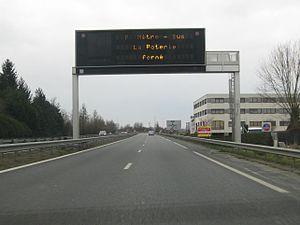
Panneau à messages variables sur la RD163.
Le métro de Rennes est un système de transport collectif en site propre automatique desservant la ville de Rennes, dans le département français d'Ille-et-Vilaine, en région Bretagne. Utilisant la technologie du véhicule automatique léger, il est inauguré le 15 mars 2002, faisant de Rennes entre 2002 et 2008 la plus petite ville au monde à avoir un réseau de métro.
La route nationale 163 ou RN 163 est une ancienne route nationale française reliant Saint-Jean-de-Linières, près d'Angers, en Anjou, à Rennes, en Bretagne.
La voie express de Rennes à Angers est une série de routes départementales qui forment l'axe reliant les villes de Rennes et Angers. Cet axe est en cours d'aménagement en 2×2 voies. Longue de 125 km, elle suit la D173 à la sortie de Rennes, correspondant à l'ancienne N163, puis la D41 entre Saint-Armel à Martigné-Ferchaud, où la D94 prend le relais jusqu'à la limite départementale entre l'Ille-et-Vilaine et le Maine-et-Loire. Ensuite, c'est la D775 qui, après avoir contourné Pouancé, Segré et Le Lion-d'Angers, arrive dans la banlieue ouest d'Angers où elle croise l'autoroute A11, avant de se terminer par la D523 pour traverser Angers en utilisant les berges de la Maine. Elle ne possède pas de numérotation unique officielle.